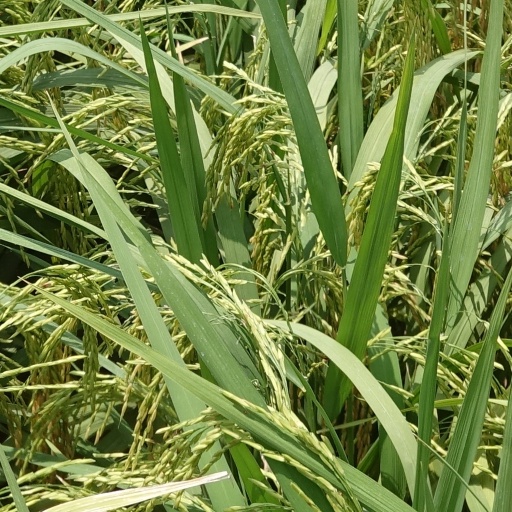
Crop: rice